Nova Gorica

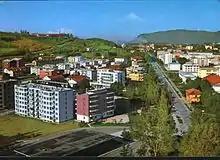
1969 postcard of Nova Gorica, Yugoslavia

The city was formally established as an urban municipality in 1952, incorporating the older settlements of Solkan, Kromberk and Rožna Dolina, which thus became, somewhat reluctantly, suburbs of Nova Gorica. The building of the town continued throughout the 1950s and 1960s, reaching the current extent by the mid-1980s. In the early 1990s, all of the aforementioned older suburbs acquired again the status of independent settlements. This was however a purely symbolic act that only affected the official statistics on population: because of this, Nova Gorica dropped from the list of 10 largest towns in Slovenia. It nevertheless remains the second largest urban conglomeration in western Slovenia, after Koper.